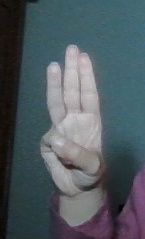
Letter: thaa